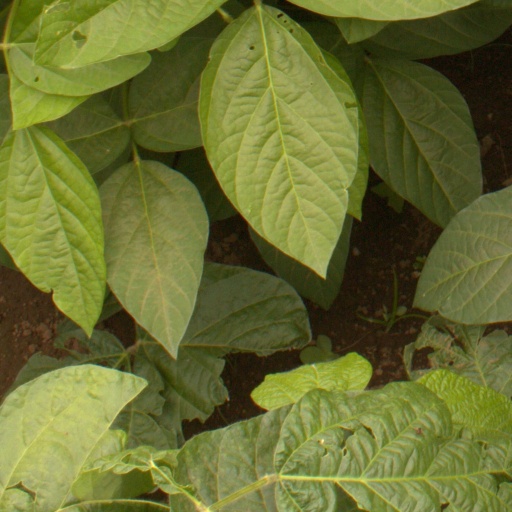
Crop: soybean